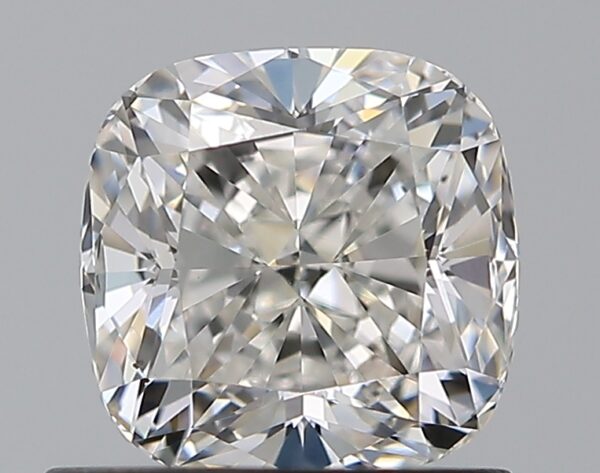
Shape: cushion
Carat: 0.91
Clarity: VS1
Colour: H
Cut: EX
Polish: EX
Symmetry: EX
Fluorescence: ST
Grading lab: GIA
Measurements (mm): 5.48 x 5.4 x 3.68